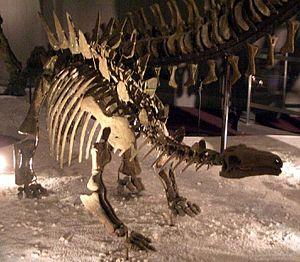
Les Stegosauridae forment une famille éteinte de dinosaures ornithischiens herbivores quadrupèdes qui ont vécu au Jurassique supérieur et au Crétacé inférieur, soit il y a environ entre 163,5 et 100,5 millions d'années.
Chungkingosaurus est un genre éteint de dinosaures herbivores quadrupèdes de petite taille de l'infra-ordre des stégosauriens qui vécut en Chine durant le Jurassique supérieur, à l'Oxfordien, soit il y a environ entre 163 et 157 Ma.
La formation de Dashanpu est une formation géologique chinoise d'âge Jurassique moyen, soit il y a entre 174,1 ± 1,0 et 163,5 ± 1,0 Ma. Cette formation est célèbre pour les fossiles qu'elle renferme et, en particulier, ses dinosaures.